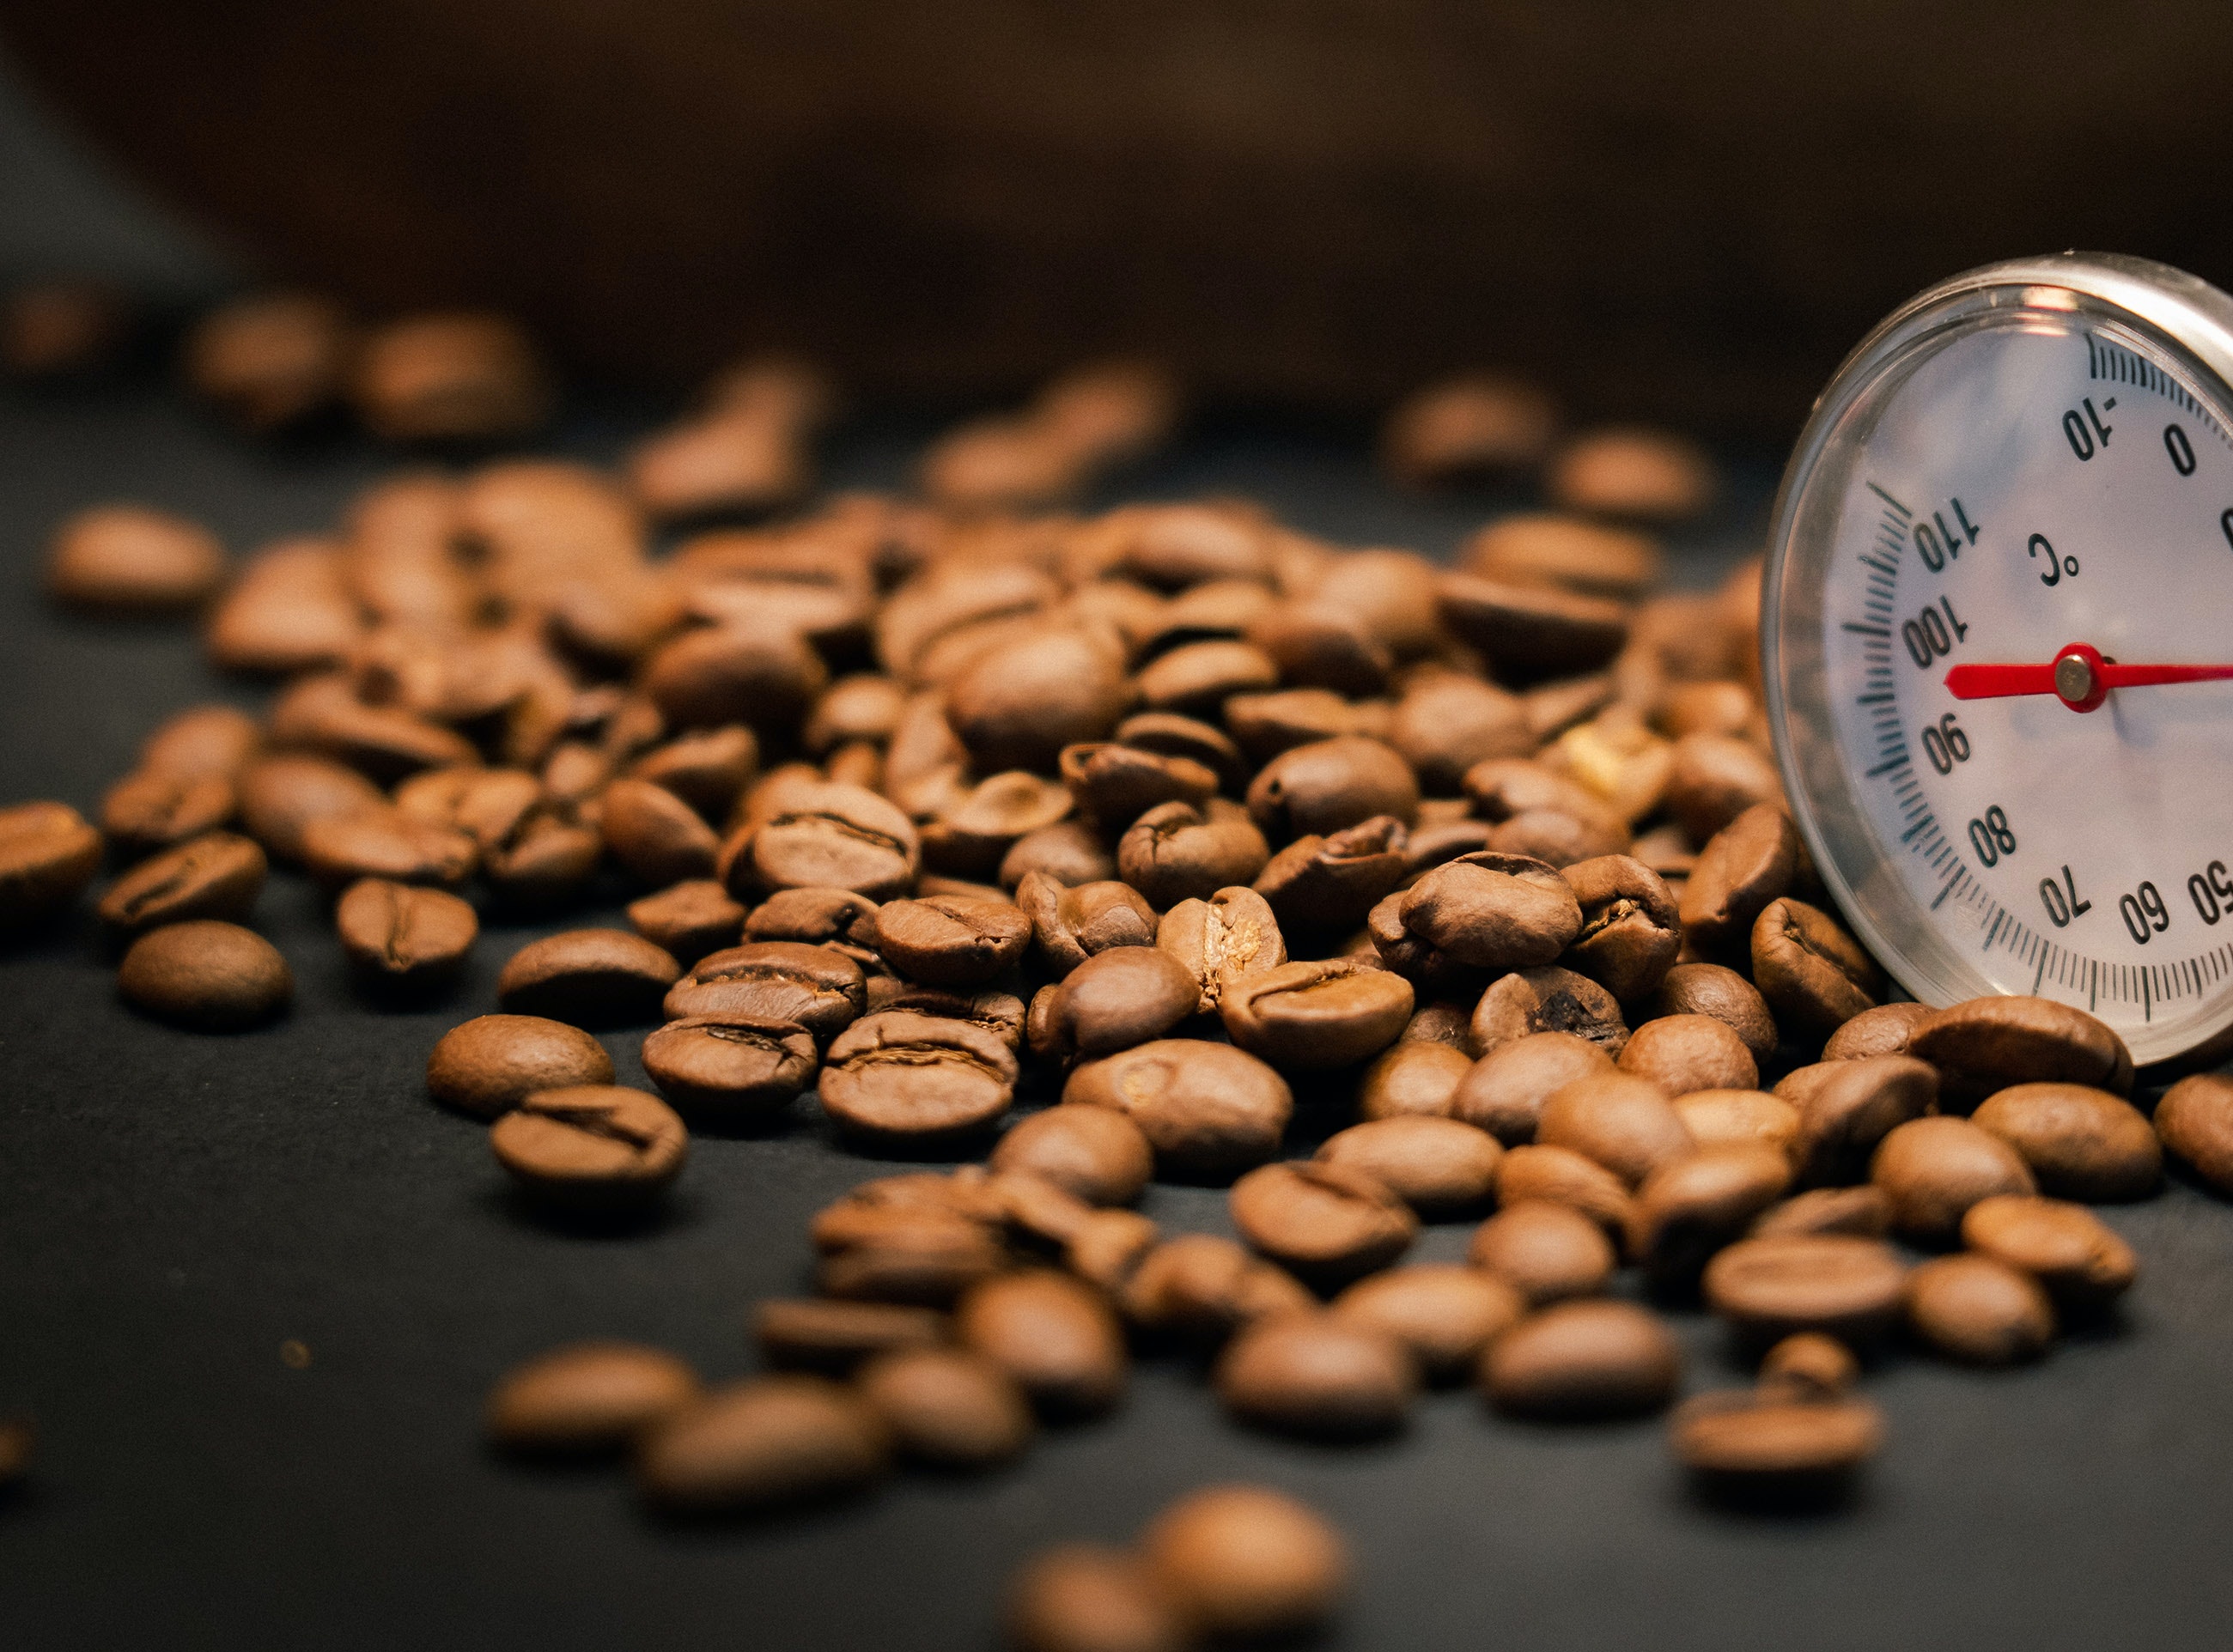
natural, Single origin coffee, ingredient, food, Java coffee, seed, wood, cuisine, superfood, close up, jamaican blue mountain coffee, event, bean, coffee, still life photography, natural foods, font, kona coffee, snack, plant, still life, sweetness, kopi luwak, measuring instrument, drink, Cocoa solids